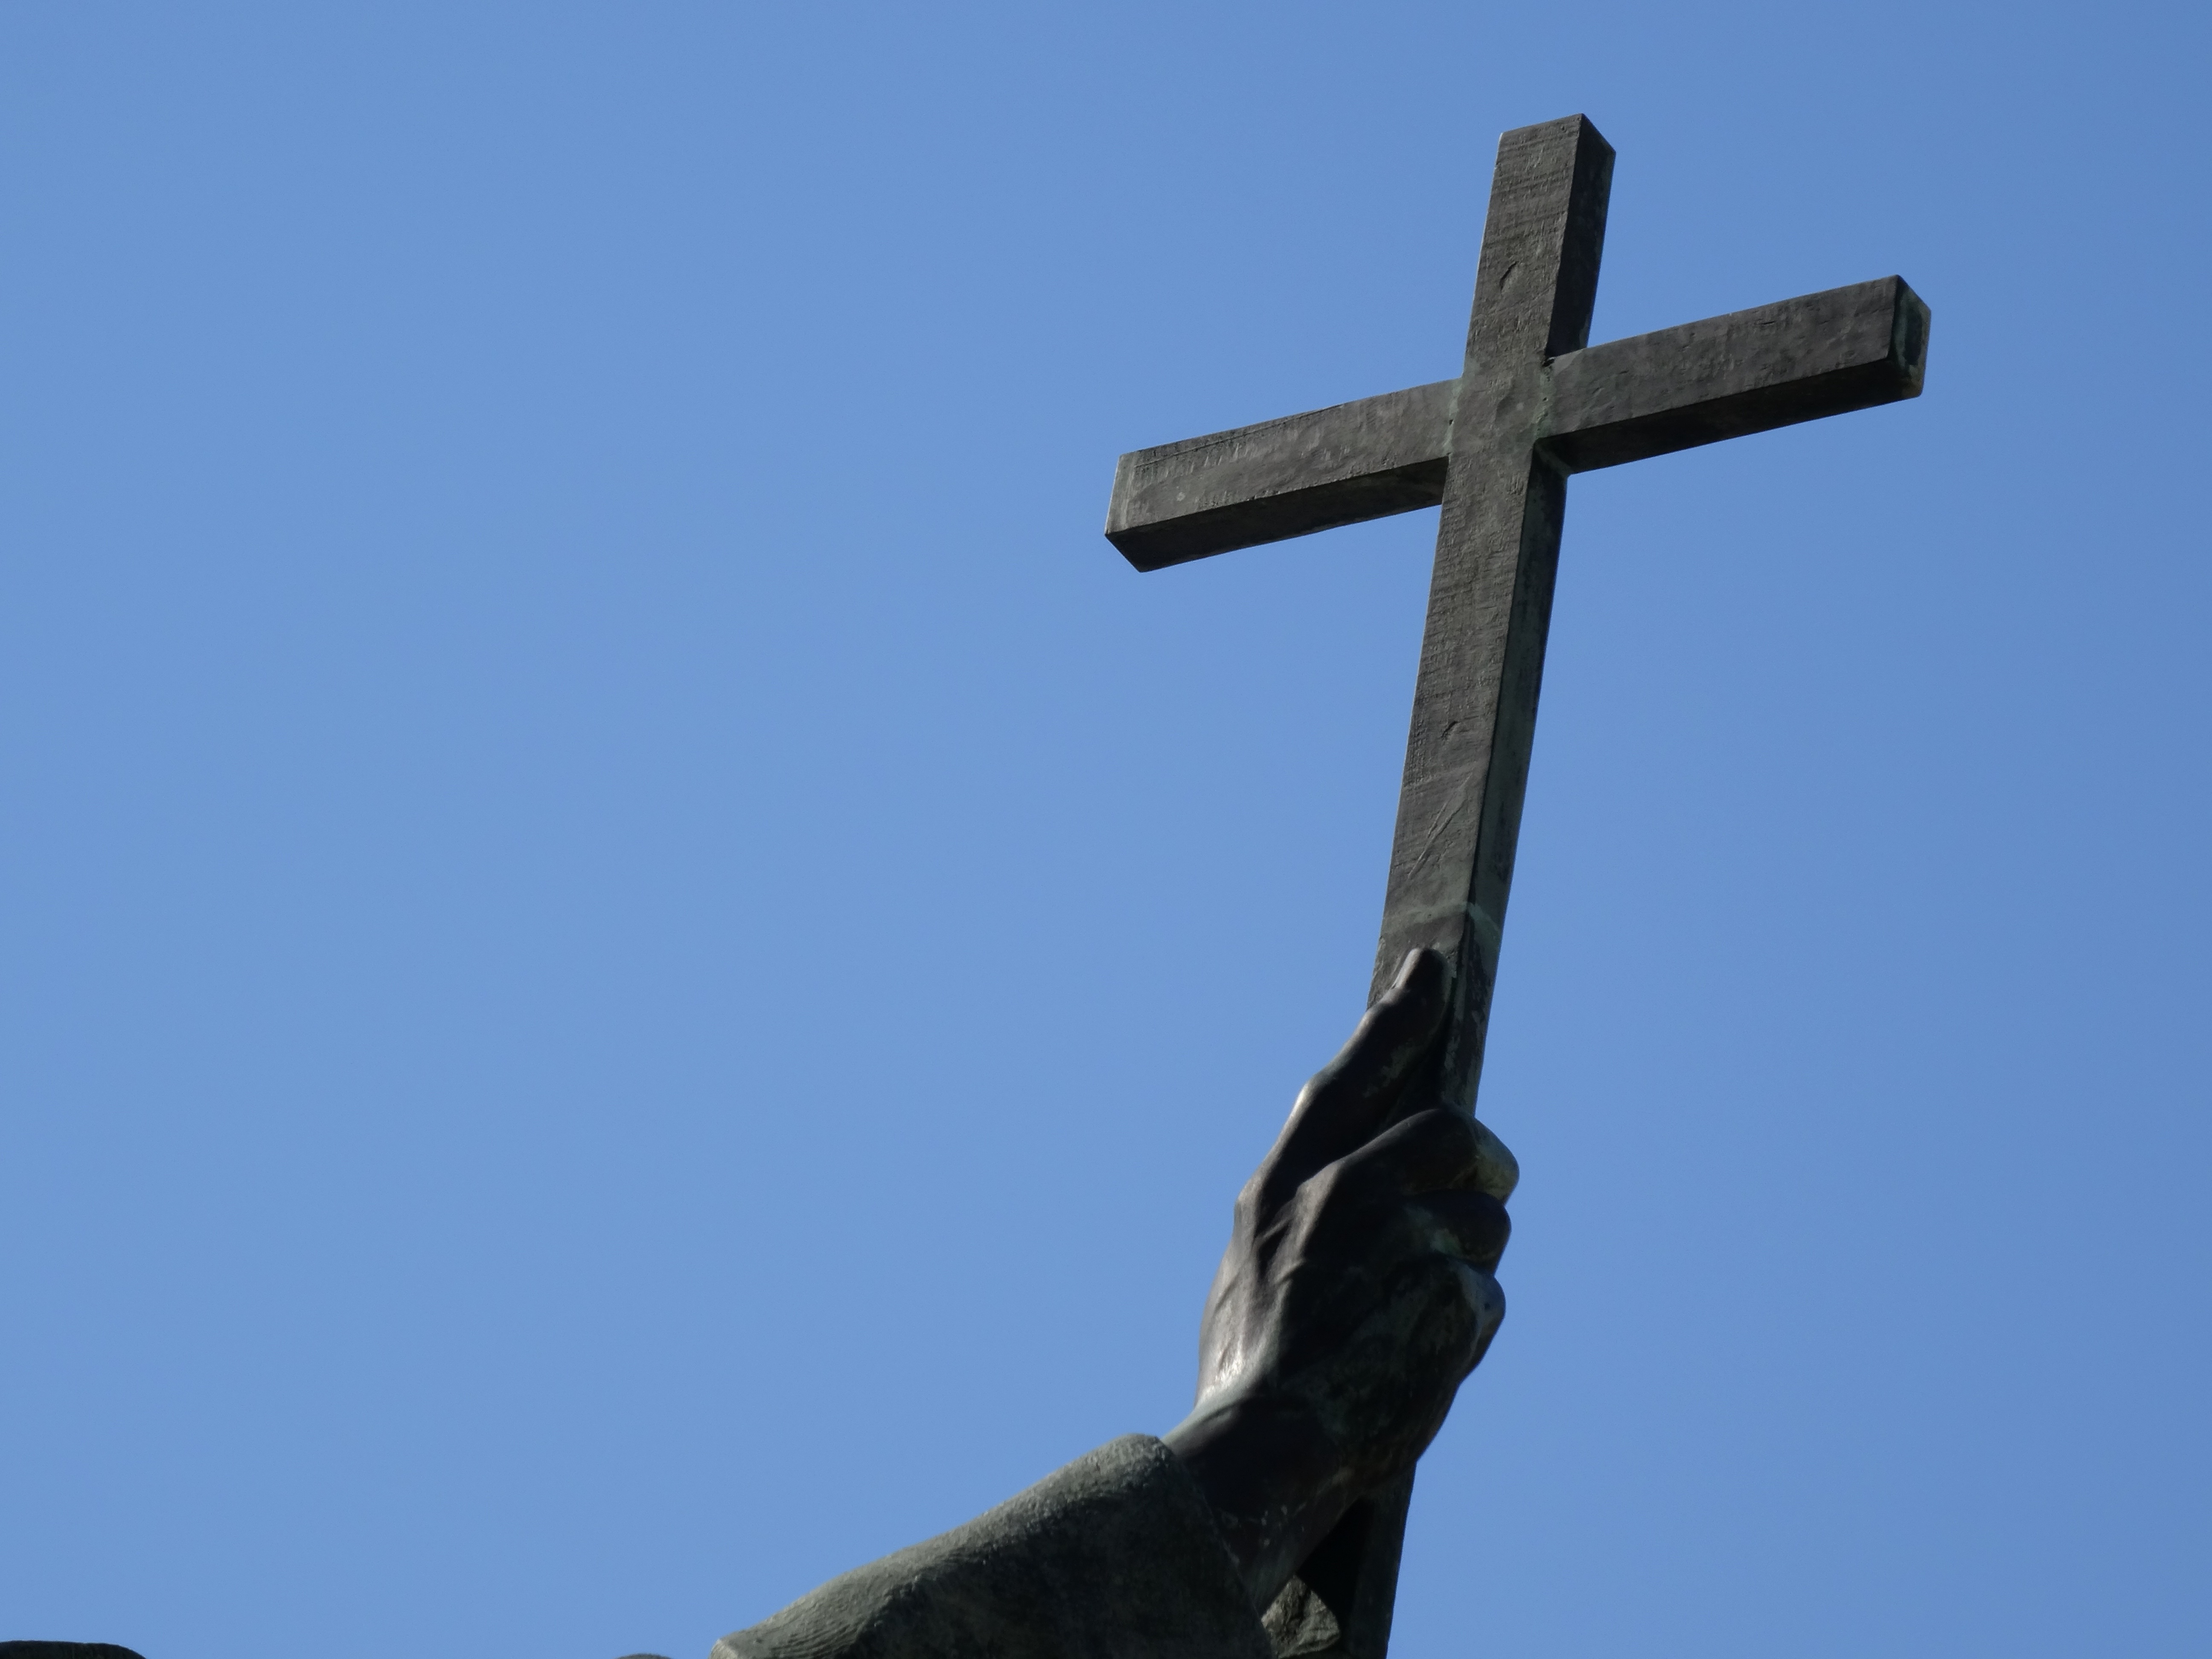
monument, statue, symbol, religion, cross, catholic, christianity, crucifix